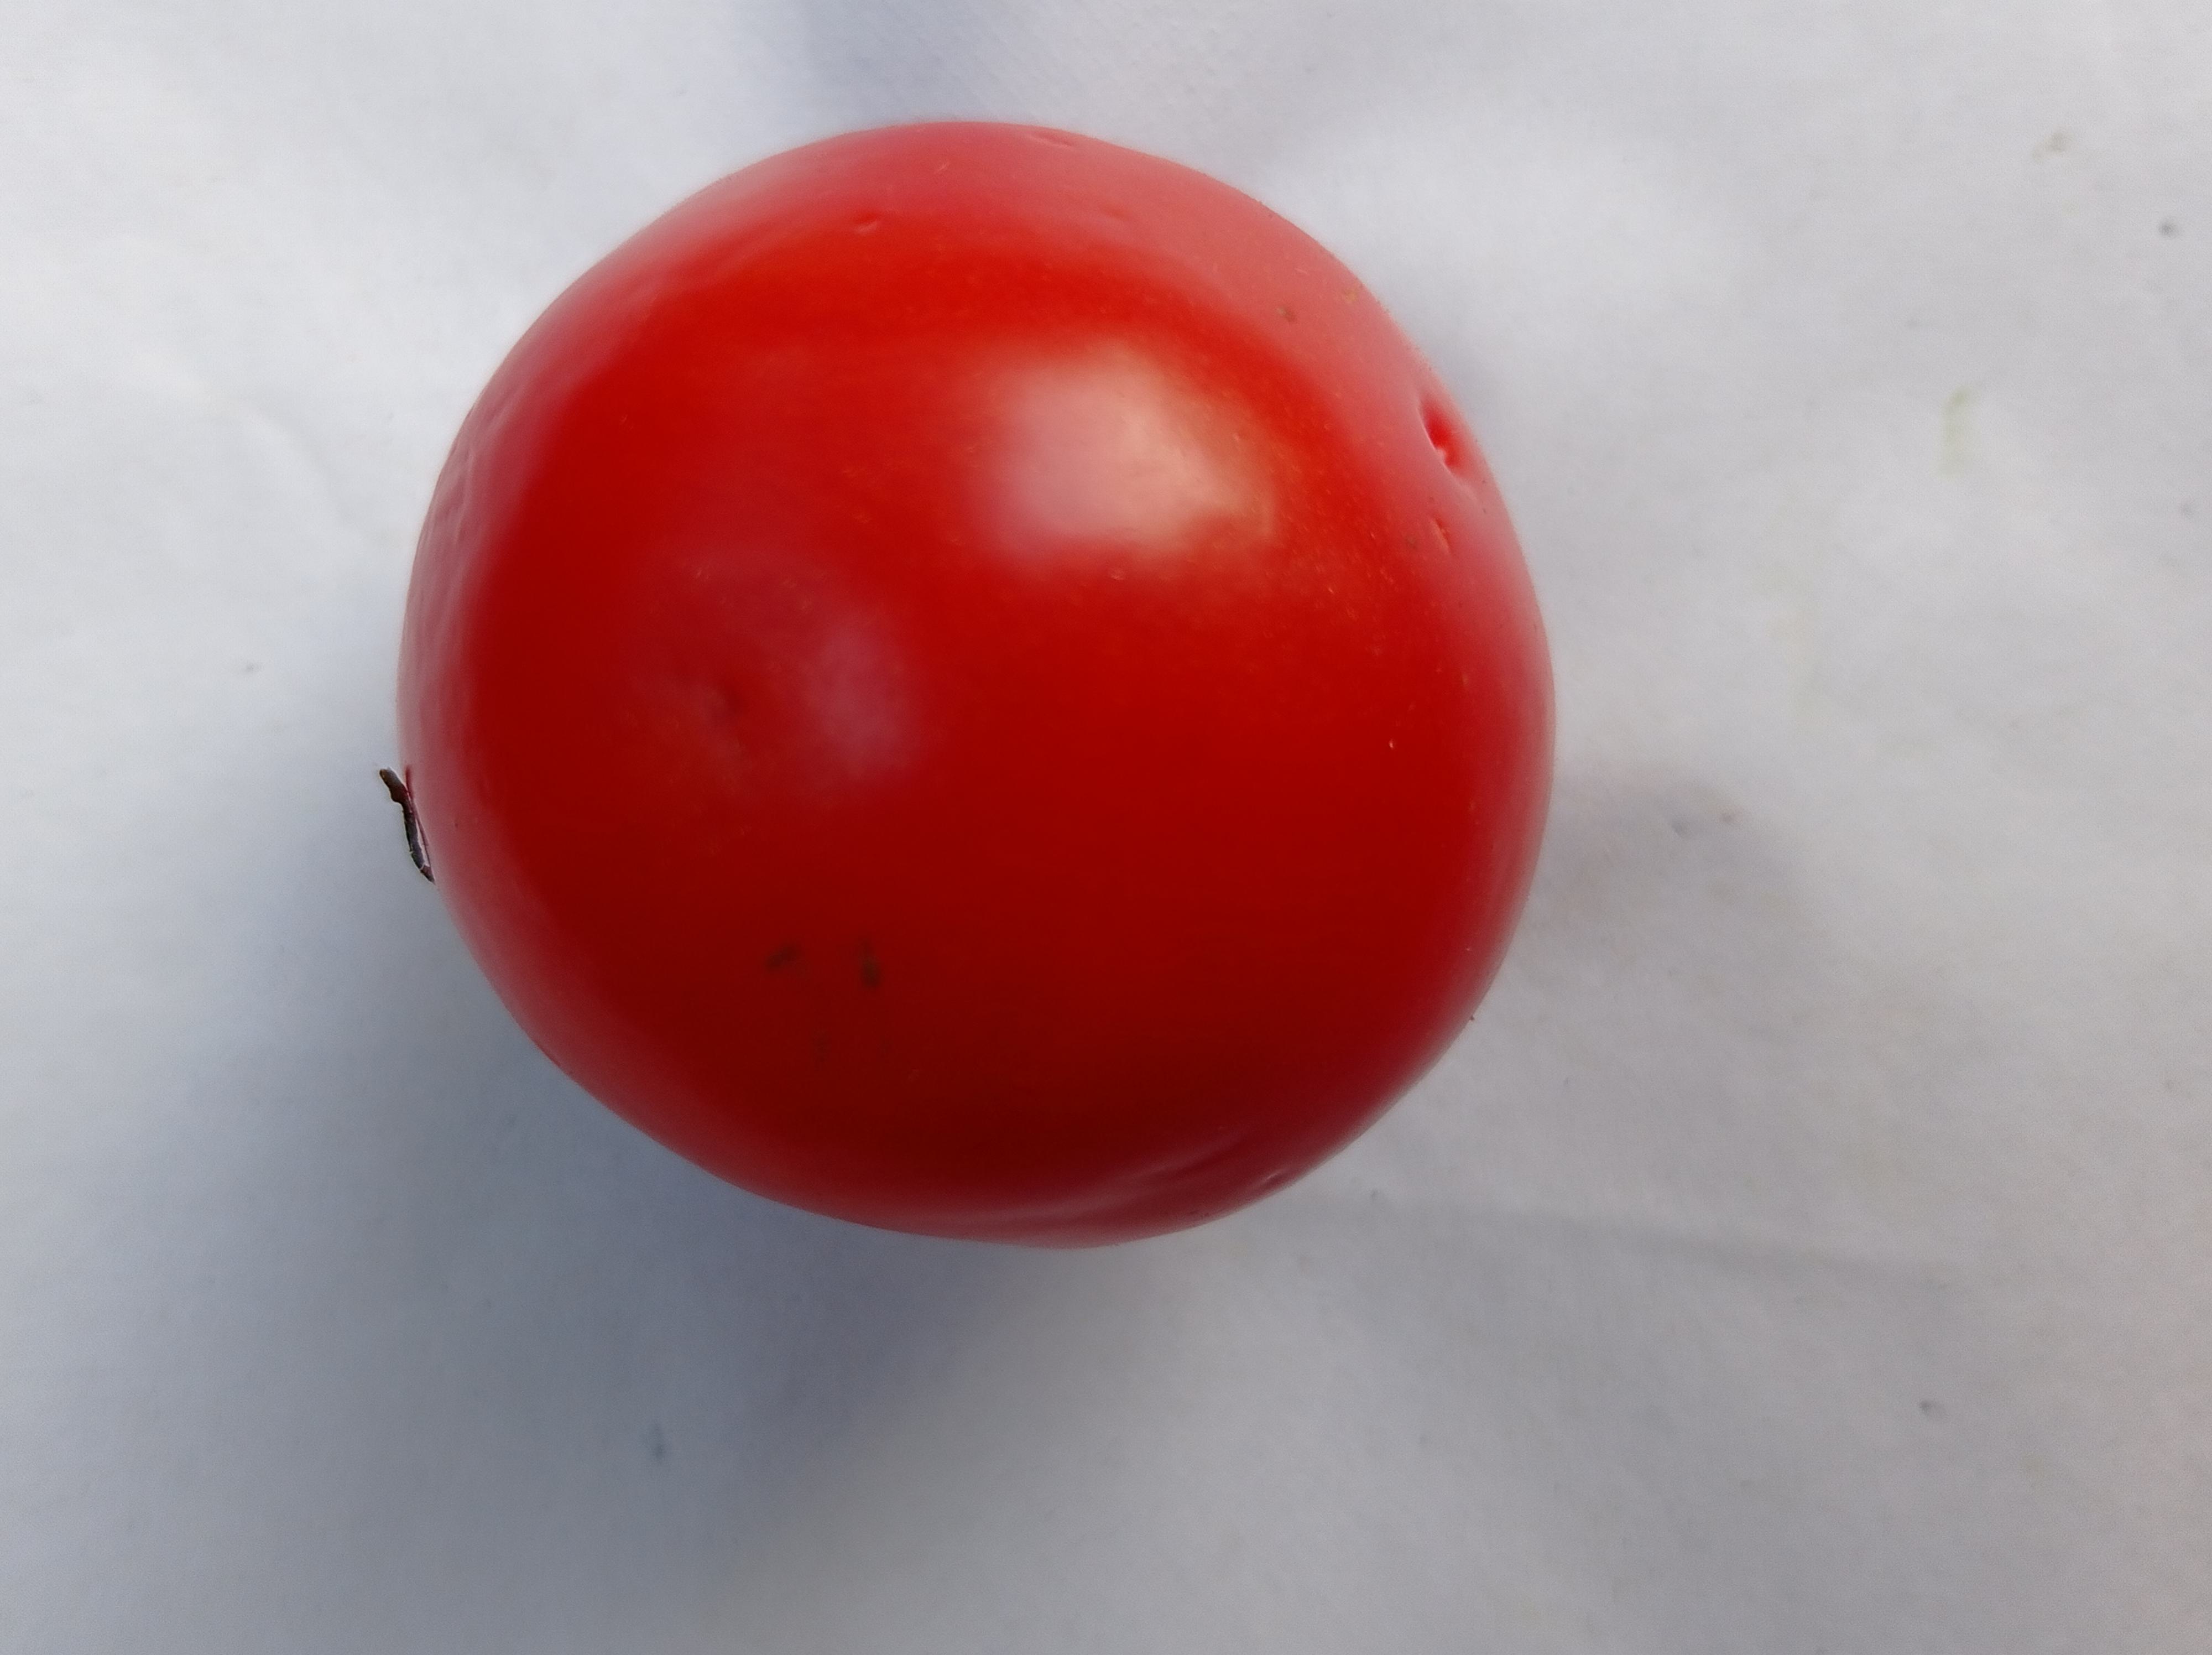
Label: Fresh